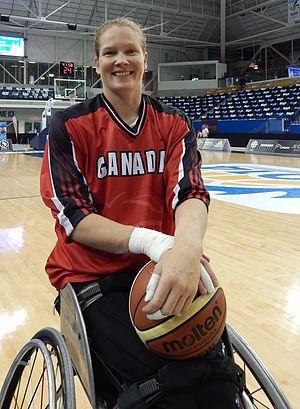
L’Équipe du Canada de basket-ball féminin en fauteuil roulant est la sélection qui représente le Canada depuis 1968 dans les compétitions majeures de basket-ball en fauteuil roulant.